Italian Race

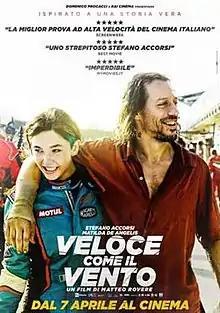

Italian Race is a 2016 Italian sports-drama film written and directed by Matteo Rovere. It is loosely based on the true story of rally driver Carlo Capone.